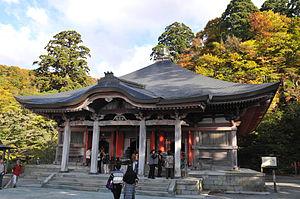
Le Daisen-ji est un temple bouddhiste situé dans la ville de Daisen, préfecture de Tottori au Japon. Le temple est construit sur les pentes du Daisen. L' Amida-dō et d'autres parties du temple sont désignés Trésor national.